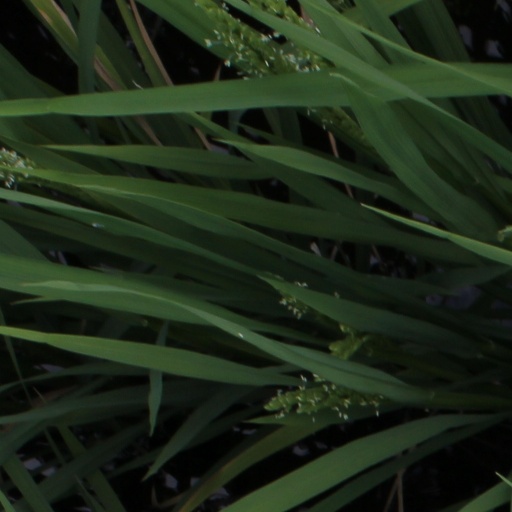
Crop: rice